SunWatch Indian Village

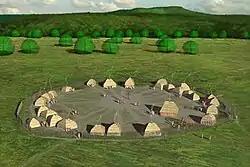
Artist's conception of the SunWatch Indian Village

Amateurs had found some prehistoric materials at the site in the 1960s. Professional excavation began in 1971 as a salvage operation when the city planned a sewage treatment plant. With the discovery of significant artifacts and the remains of a stockaded village, the city changed its plans to preserve the site. Excavations continued through 1988 and are generally completed, although additional small studies have been done. The studies have revealed much about the original people's dwellings, social organization, diets, burial practices and other aspects of their lives at the site. The circular village, surrounded by defensive palisades, was occupied for about 20 years, with a total population of about 250. They depended on farming and hunting.